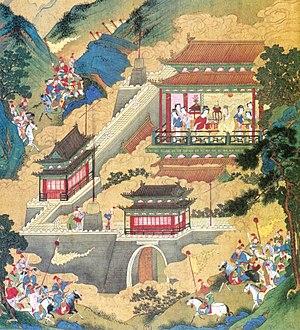
Le roi Zhou Youwang fait sonner l'alarme pour faire rire Bao Si
La dynastie Zhou de l'Ouest est une phase de l'histoire chinoise qui va d'environ 1046 à 771 av. J.-C. Elle doit son nom à la dynastie qui exerce alors la domination sur une vaste partie de la Chine, la dynastie Zhou, et au fait que celle-ci est alors établie dans des régions occidentales. Lui succède la période de la dynastie Zhou orientale, qui voit un déplacement de la capitale des Zhou à l'est, à Luoyi et un affaiblissement de la dynastie qui n'exerce plus de domination effective sur les pays chinois.
Le roi You de Zhou ou Zhou You wang. Il fut le douzième souverain de la dynastie Zhou et le dernier des Zhou de l'Ouest. Il fut intronisé à Hao (鎬) en l'an -781. Son amour pour la belle Bao Si (en) est demeuré célèbre comme exemple d'une grande passion au potentiel destructeur.